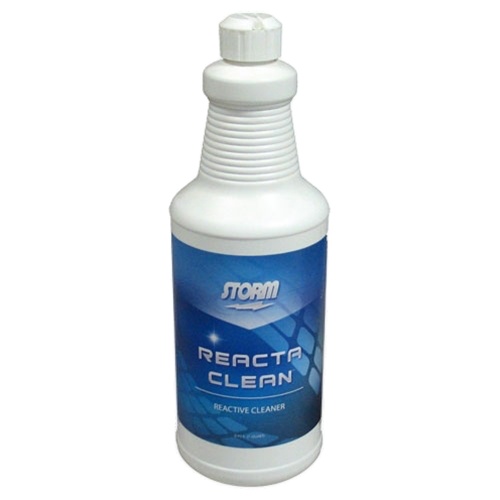
Reacta Clean Quart (32oz)
Storm’s flagship cleaner, Reacta Clean is safe to use on any type of bowling ball and is approved before and after competition. Reacta Clean keeps the surface tacky and fresh just when you need it most.
Brand: TV Bowling Supply
Category: Sporting Goods > Indoor Games > Bowling